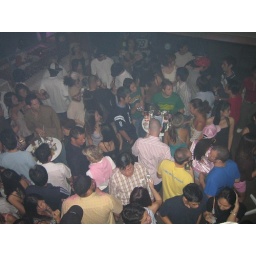
bed bar again. you can see maew, otto, and nat in the lower right